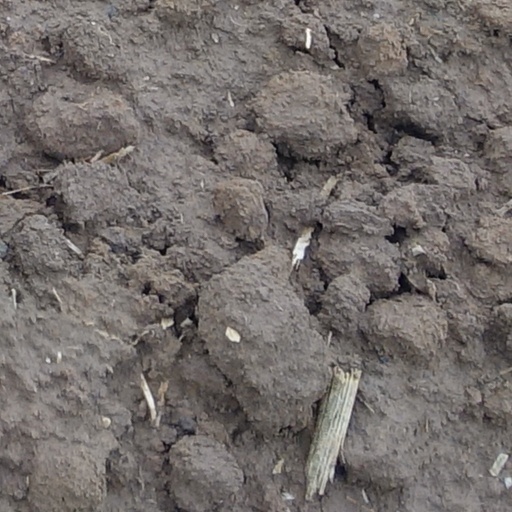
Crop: wheat